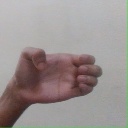
अक्षर: ख